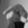
ASL letter: Q